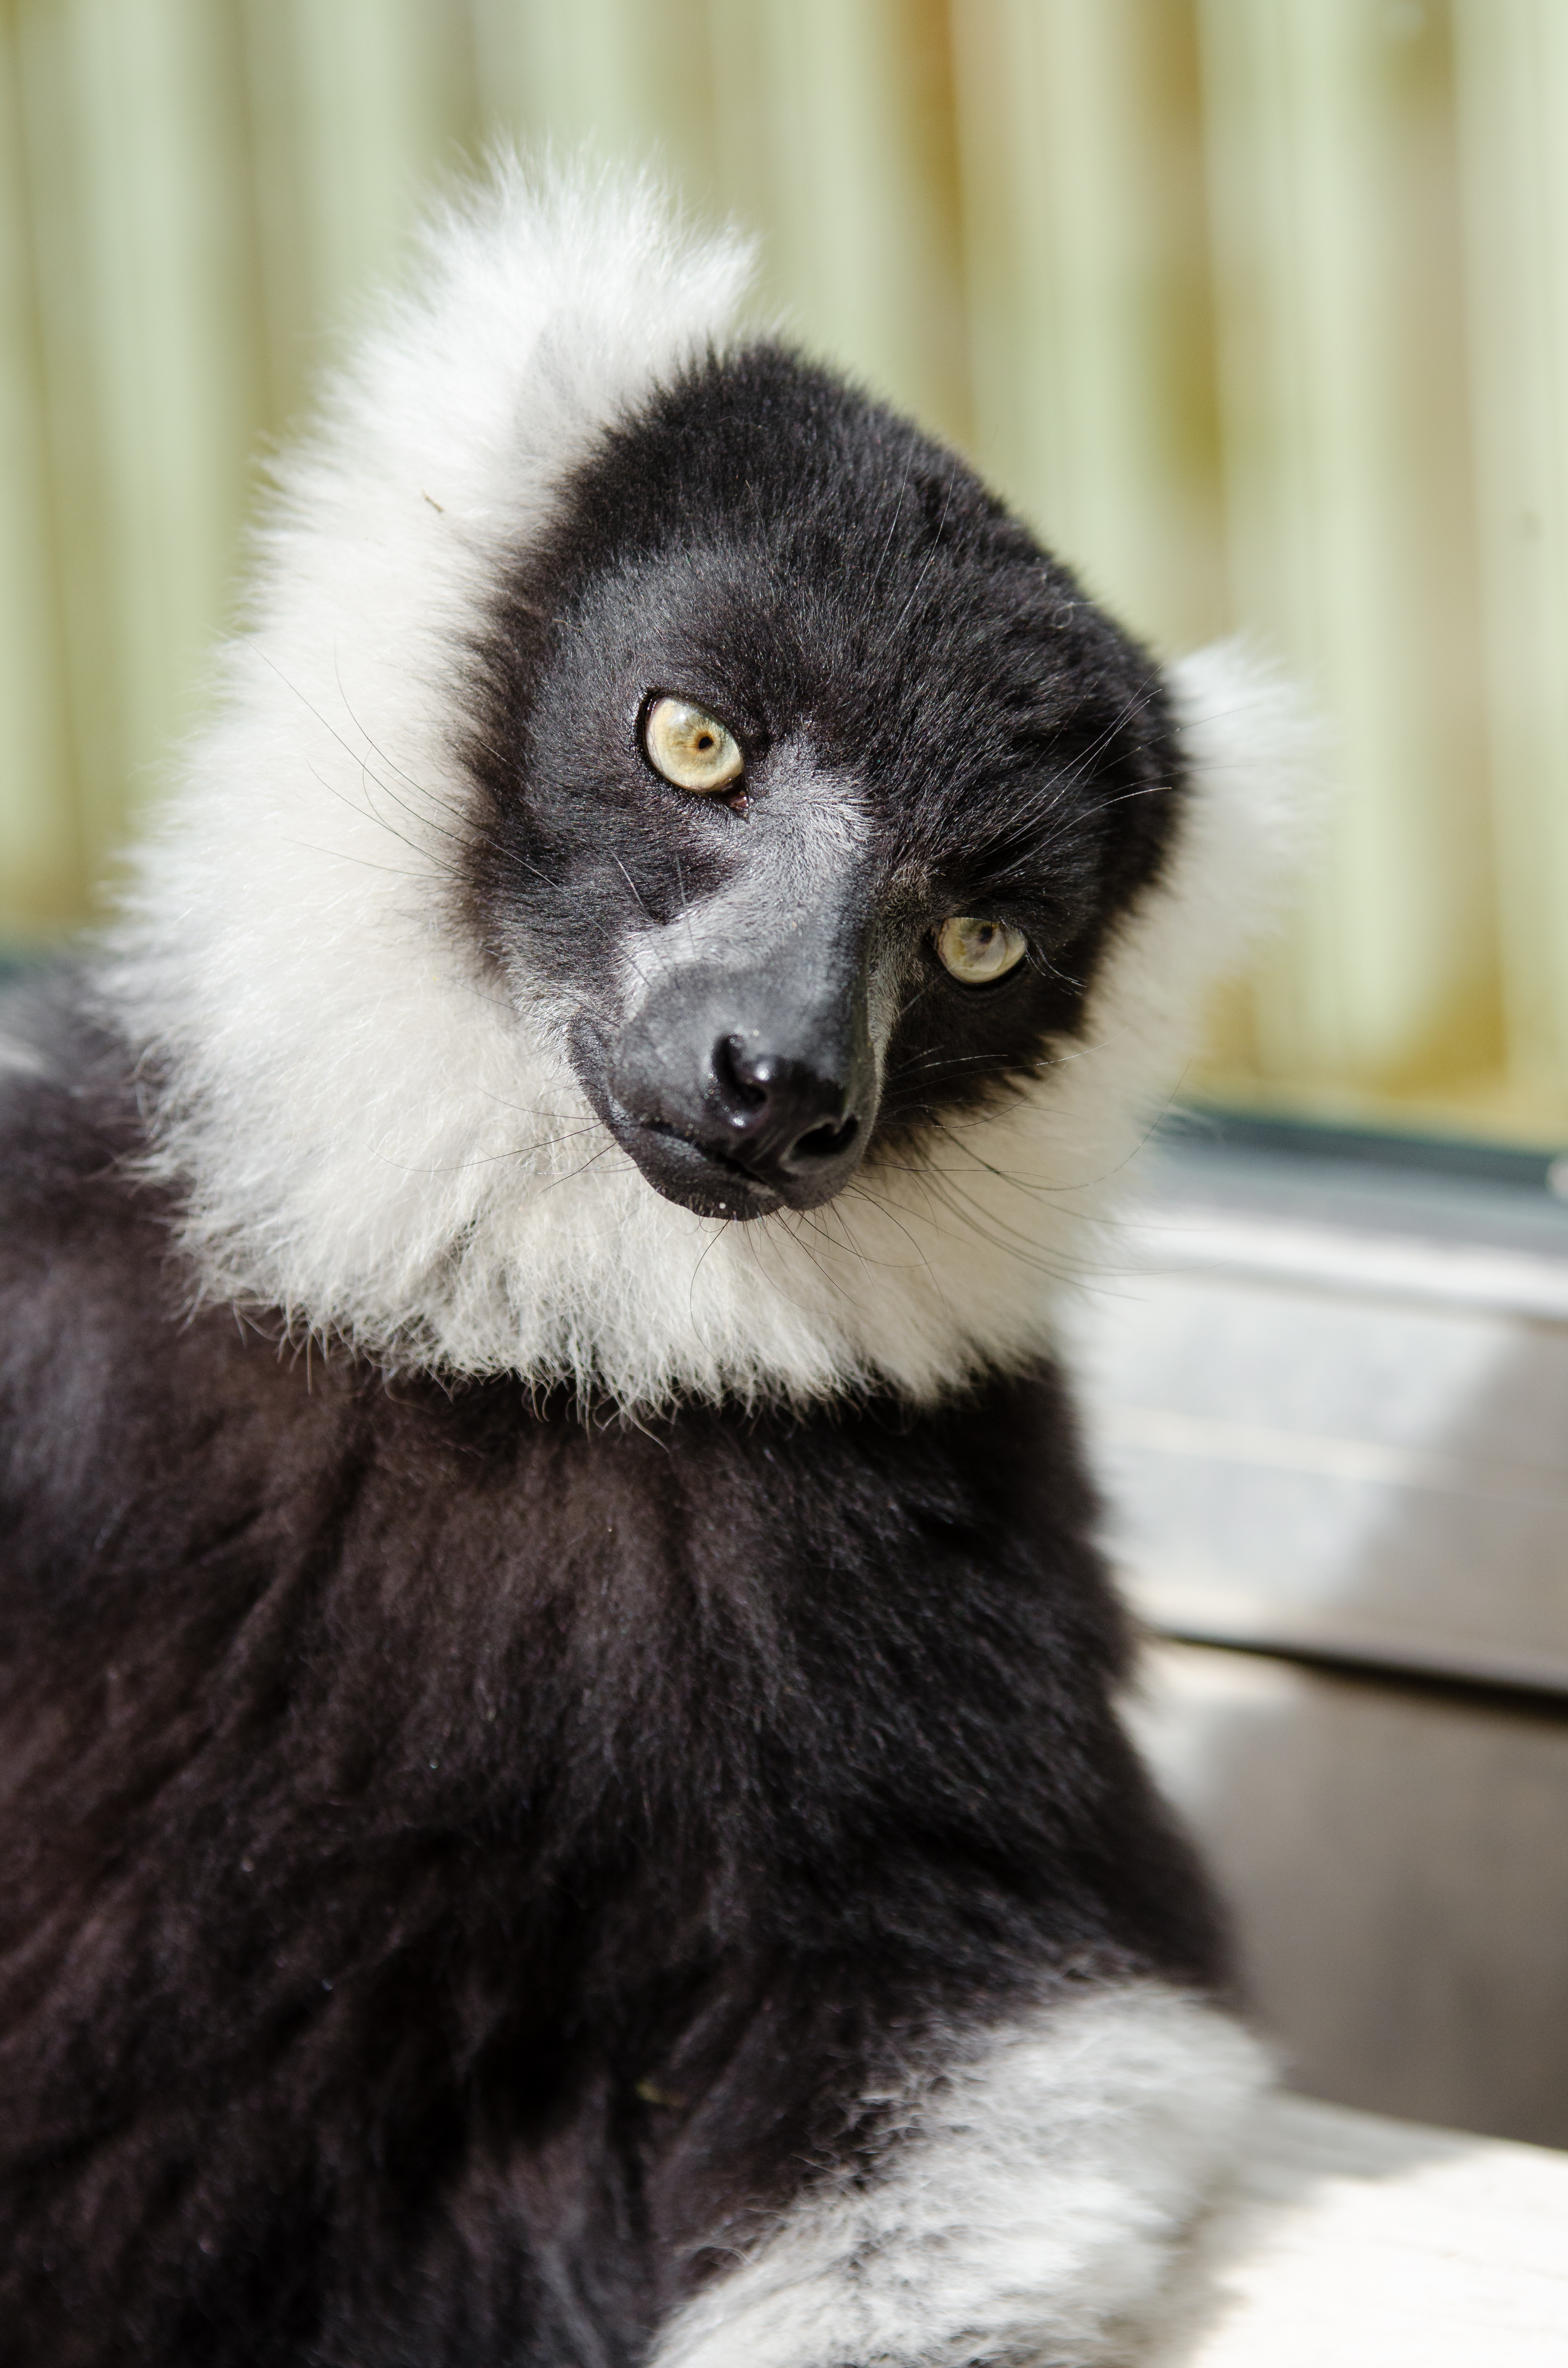
animal, wildlife, zoo, fur, mammal, fauna, primate, madagascar, vertebrate, lemur, dog breed group